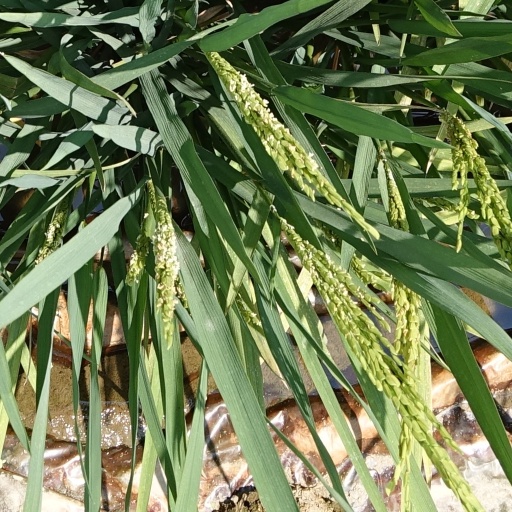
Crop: rice